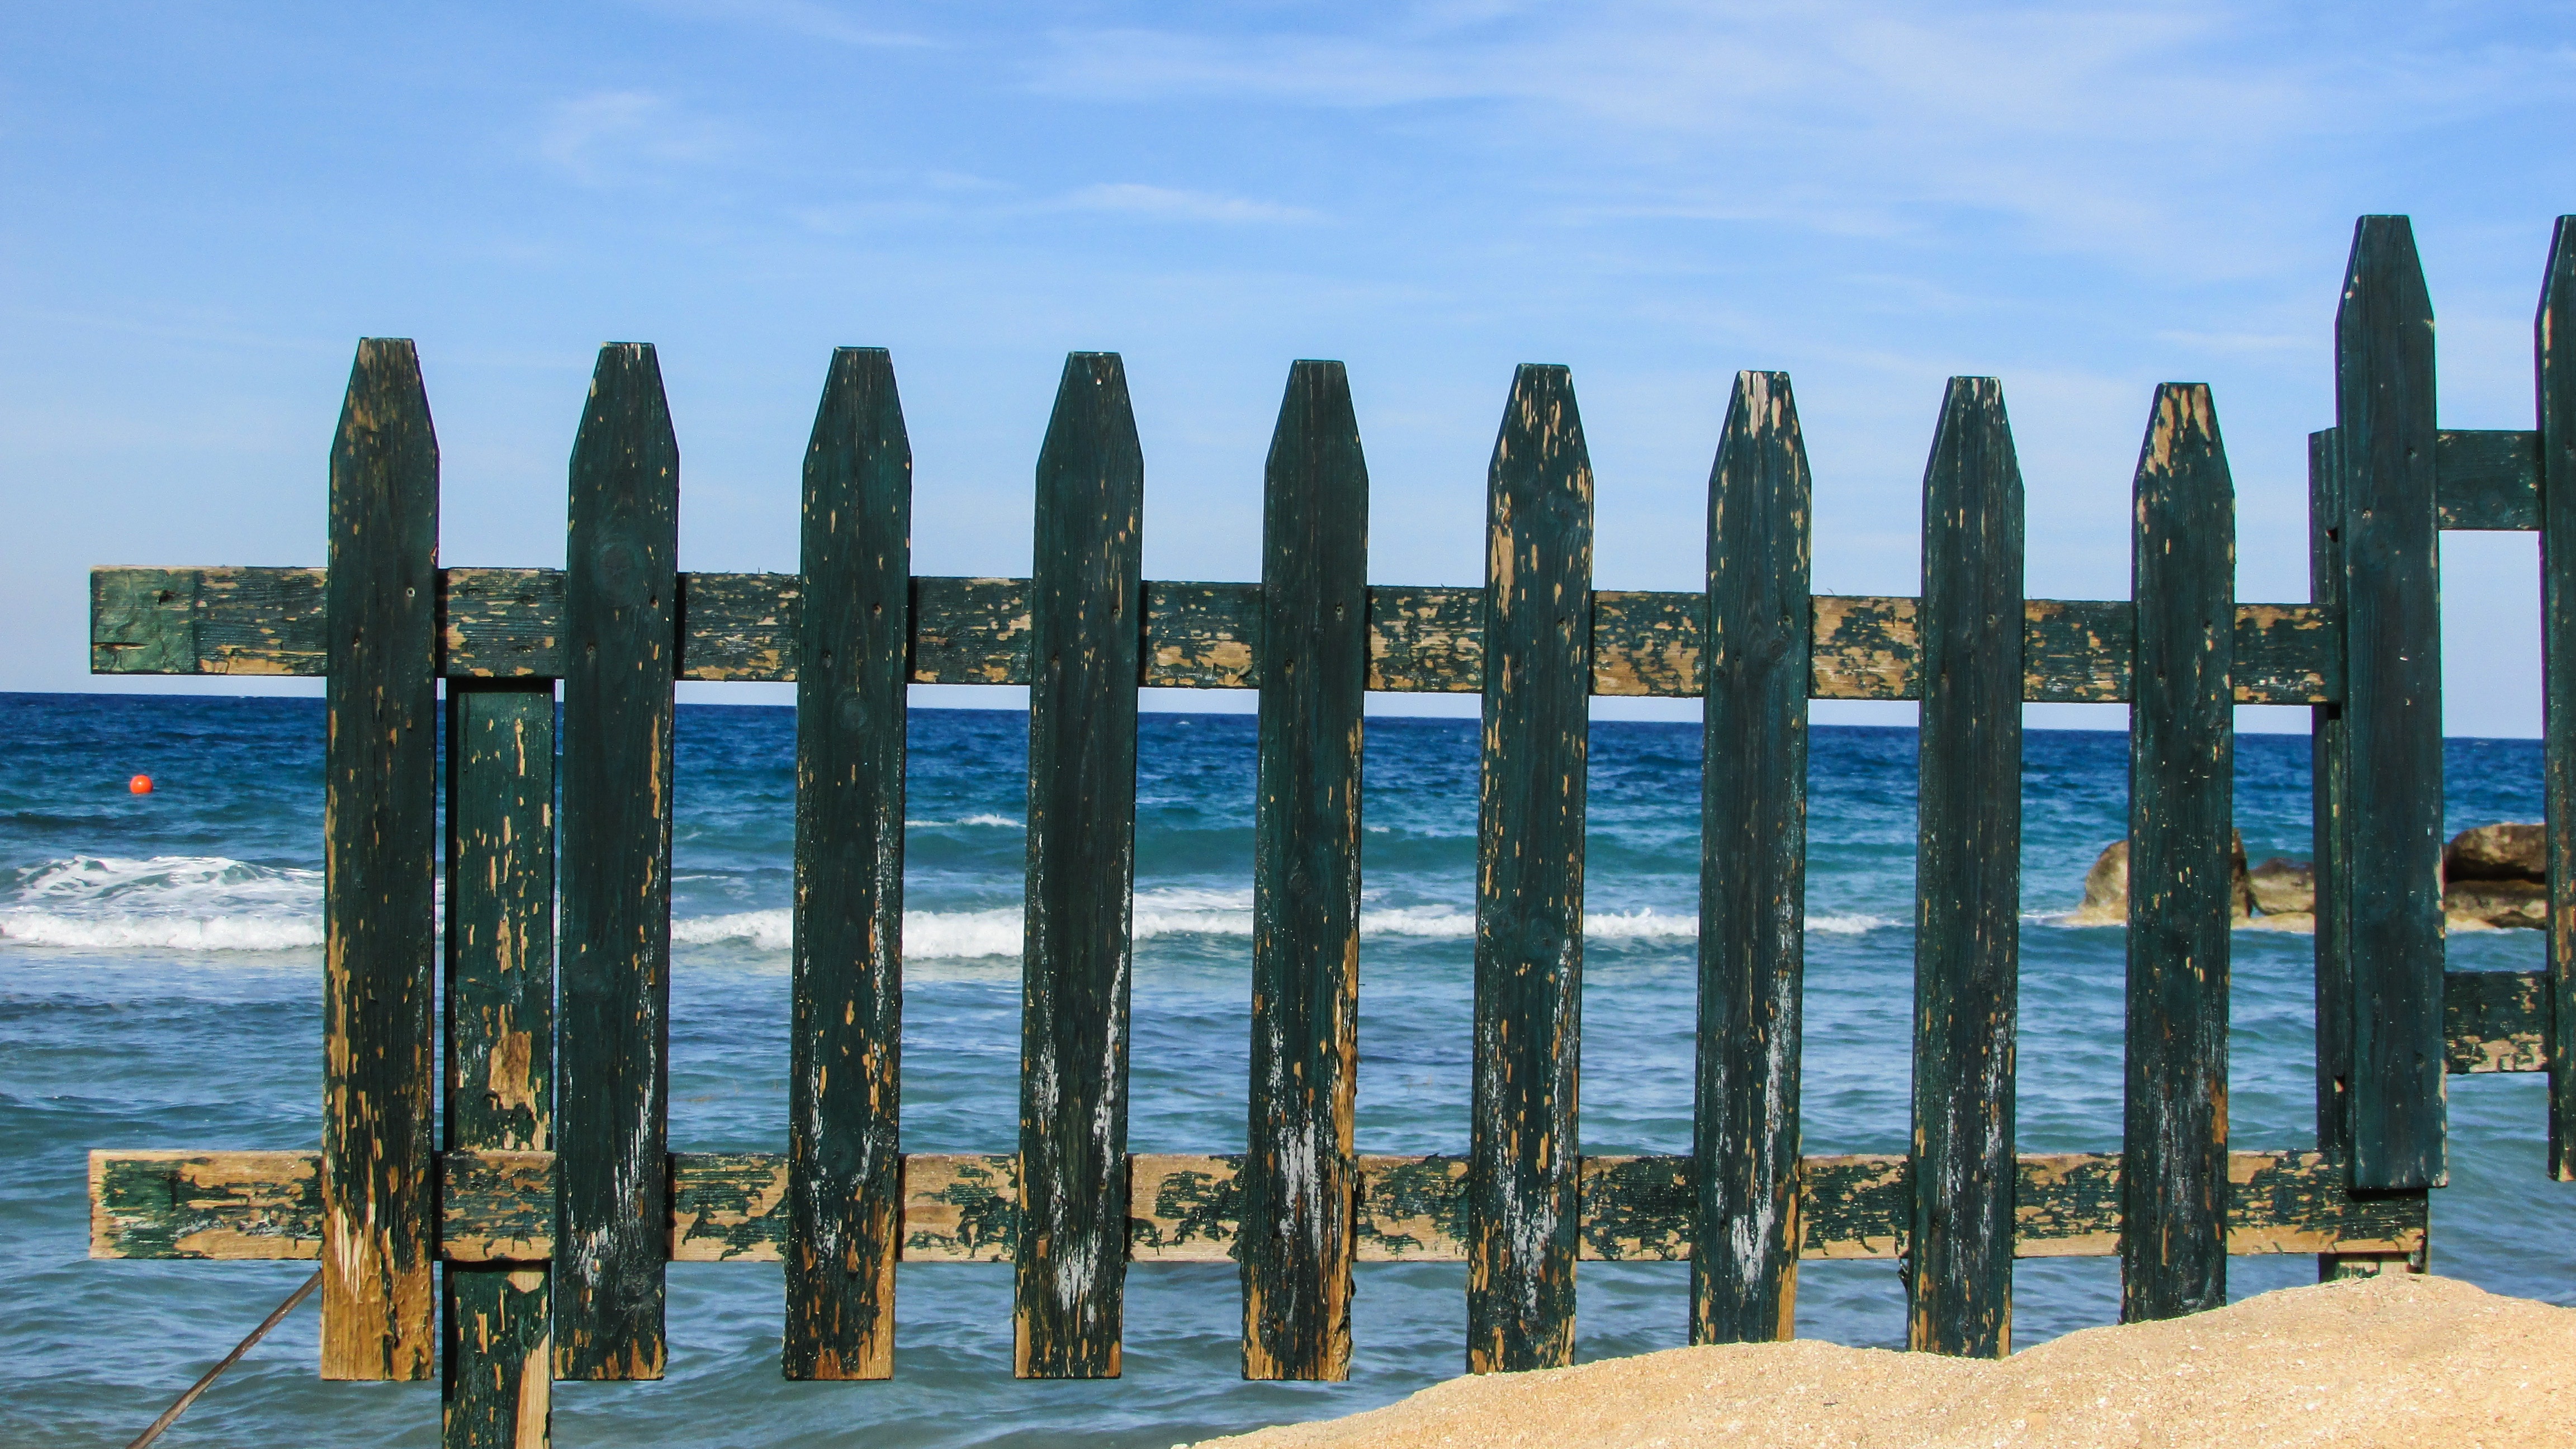
beach, sea, coast, rock, fence, wood, green, blue, wooden, cyprus, monolith, protaras